Grand Embassy of Peter the Great

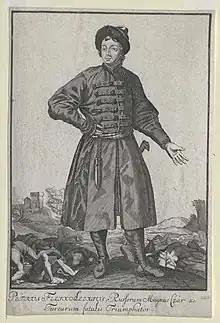
Peter in Russian dress during the Grand Embassy

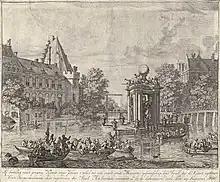
Grand Embassy arrives in Amsterdam. Spectacle on the Amstel river on 26 August

The Grand Embassy was a Russian diplomatic mission to Western Europe from 9 March 1697 to 25 August 1698 led by Peter the Great.